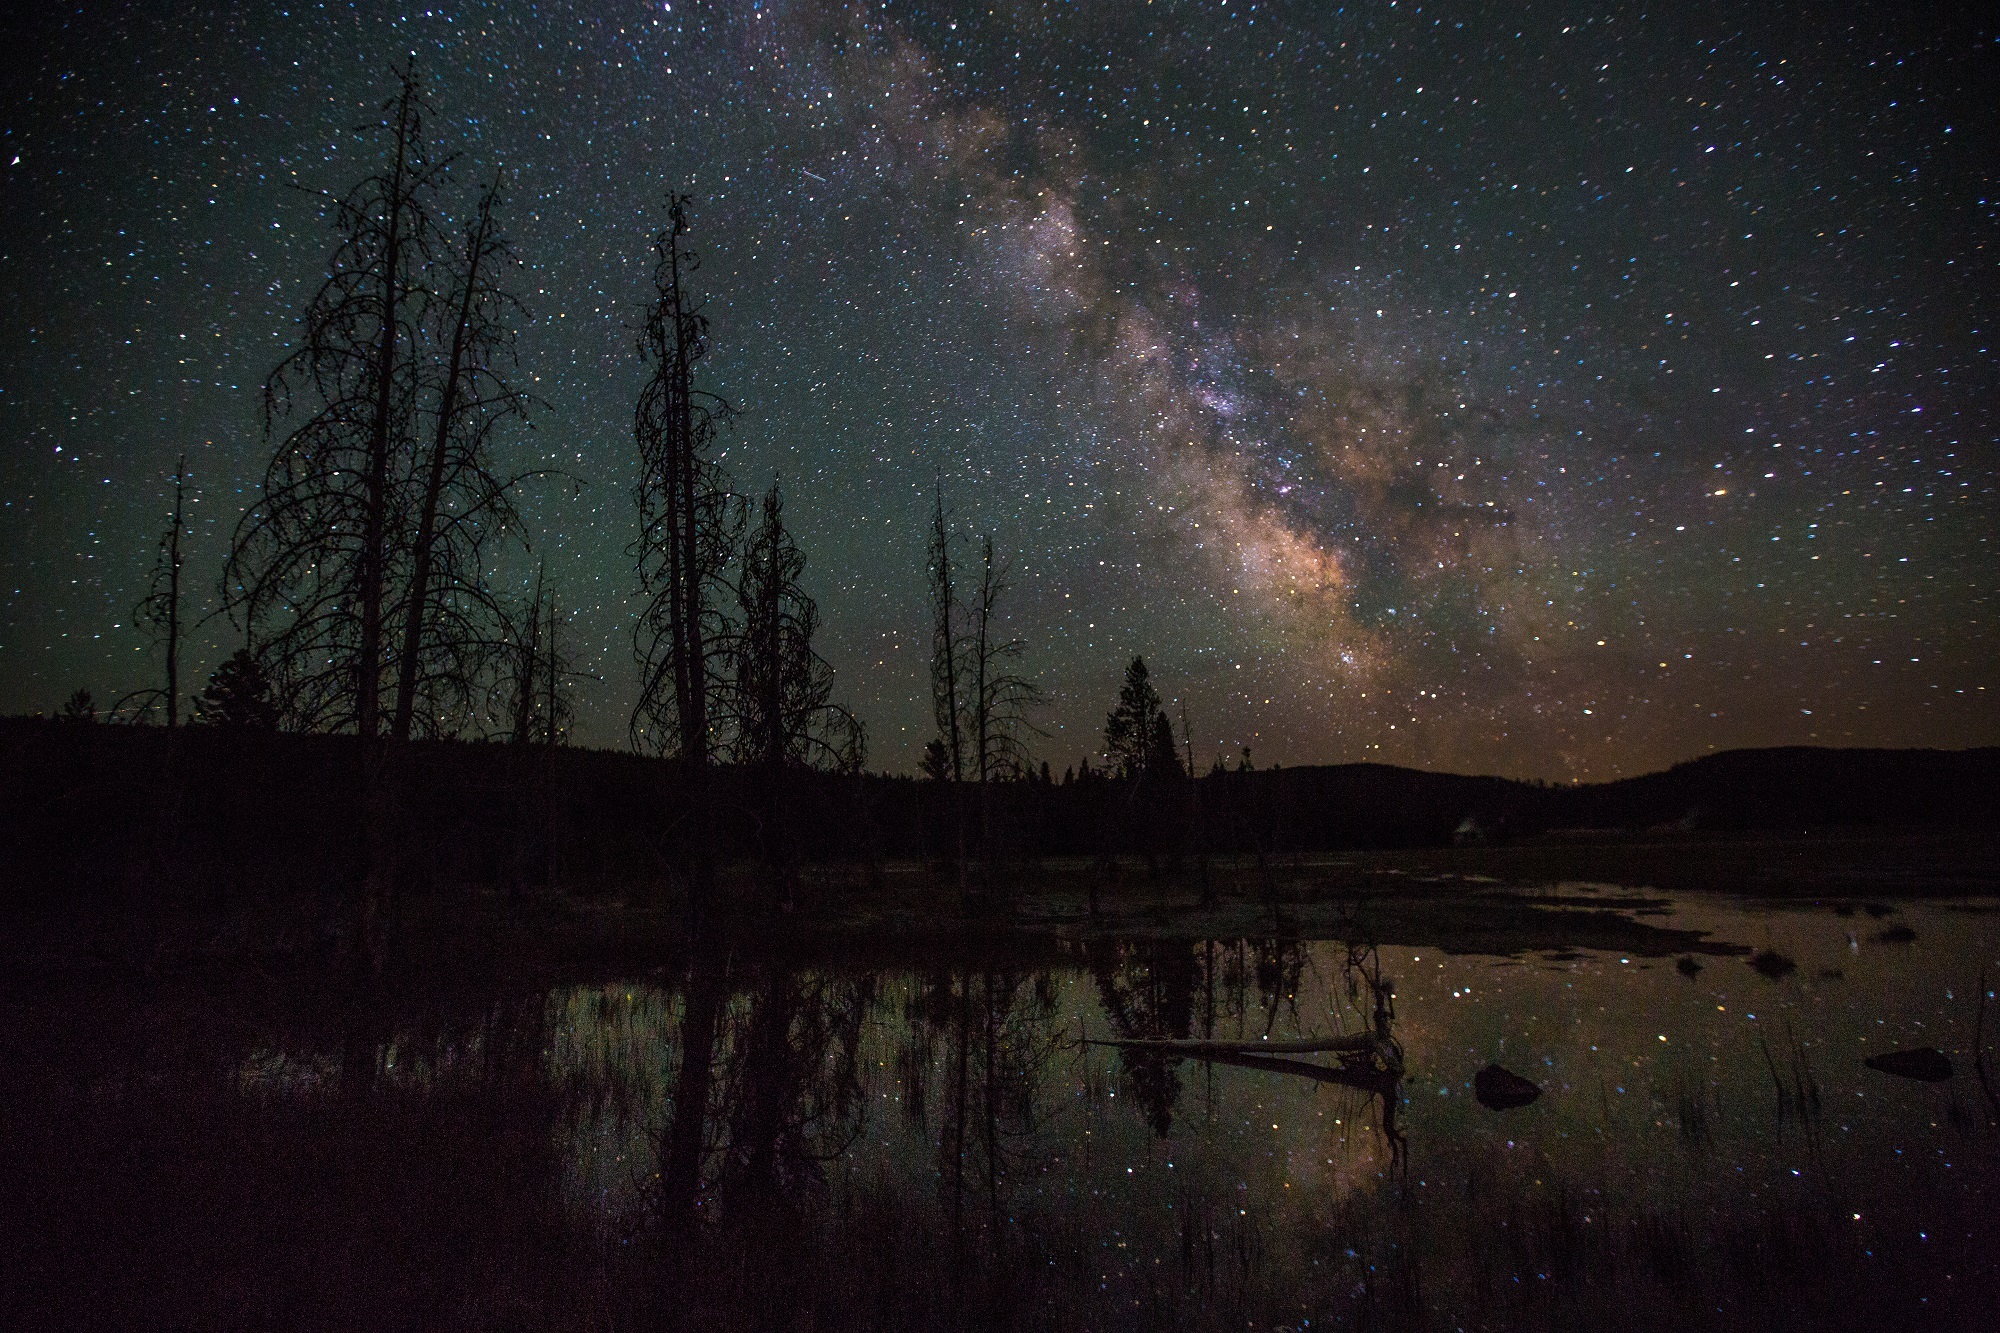
sky, night, star, milky way, cosmos, atmosphere, dark, reflection, tranquil, usa, america, darkness, galaxy, aurora, sparkle, trees, starry, lights, astronomy, stars, silhouettes, wyoming, celestial, yellowstone national park, astronomical object, firehole lake, atmospheric phenomenon